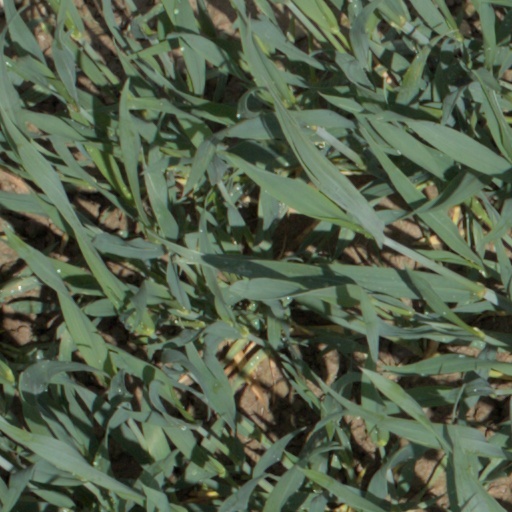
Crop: wheat